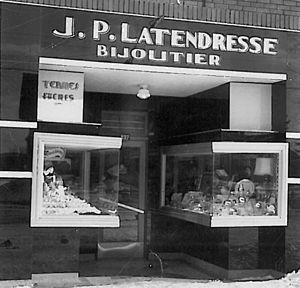
Première bijouterie Latendresse ouverte en 1946 à Grand-Mère (Québec)
Doucet Latendresse est le réseau de bijouteries le plus vaste au Québec. L'enseigne, qui compte désormais 36 magasins a ouvert ses portes en 1946, à l'initiative de Jean-Paul et Madeleine Latendresse.